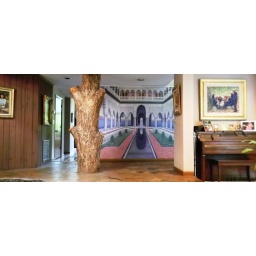
Alcazar mural by Surin Jung, acrylic on canvas 92&amp;quot;x120&amp;quot;, mounted on a wall at Surin's home